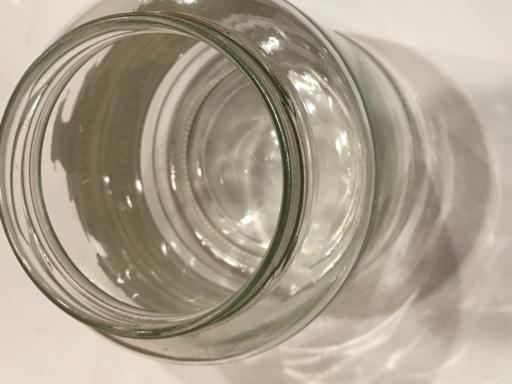
Label: glass